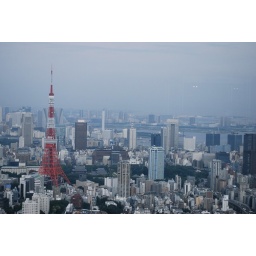
I was in 53th floor &amp;amp; could see Tokyo-tower, the bridge and sea..